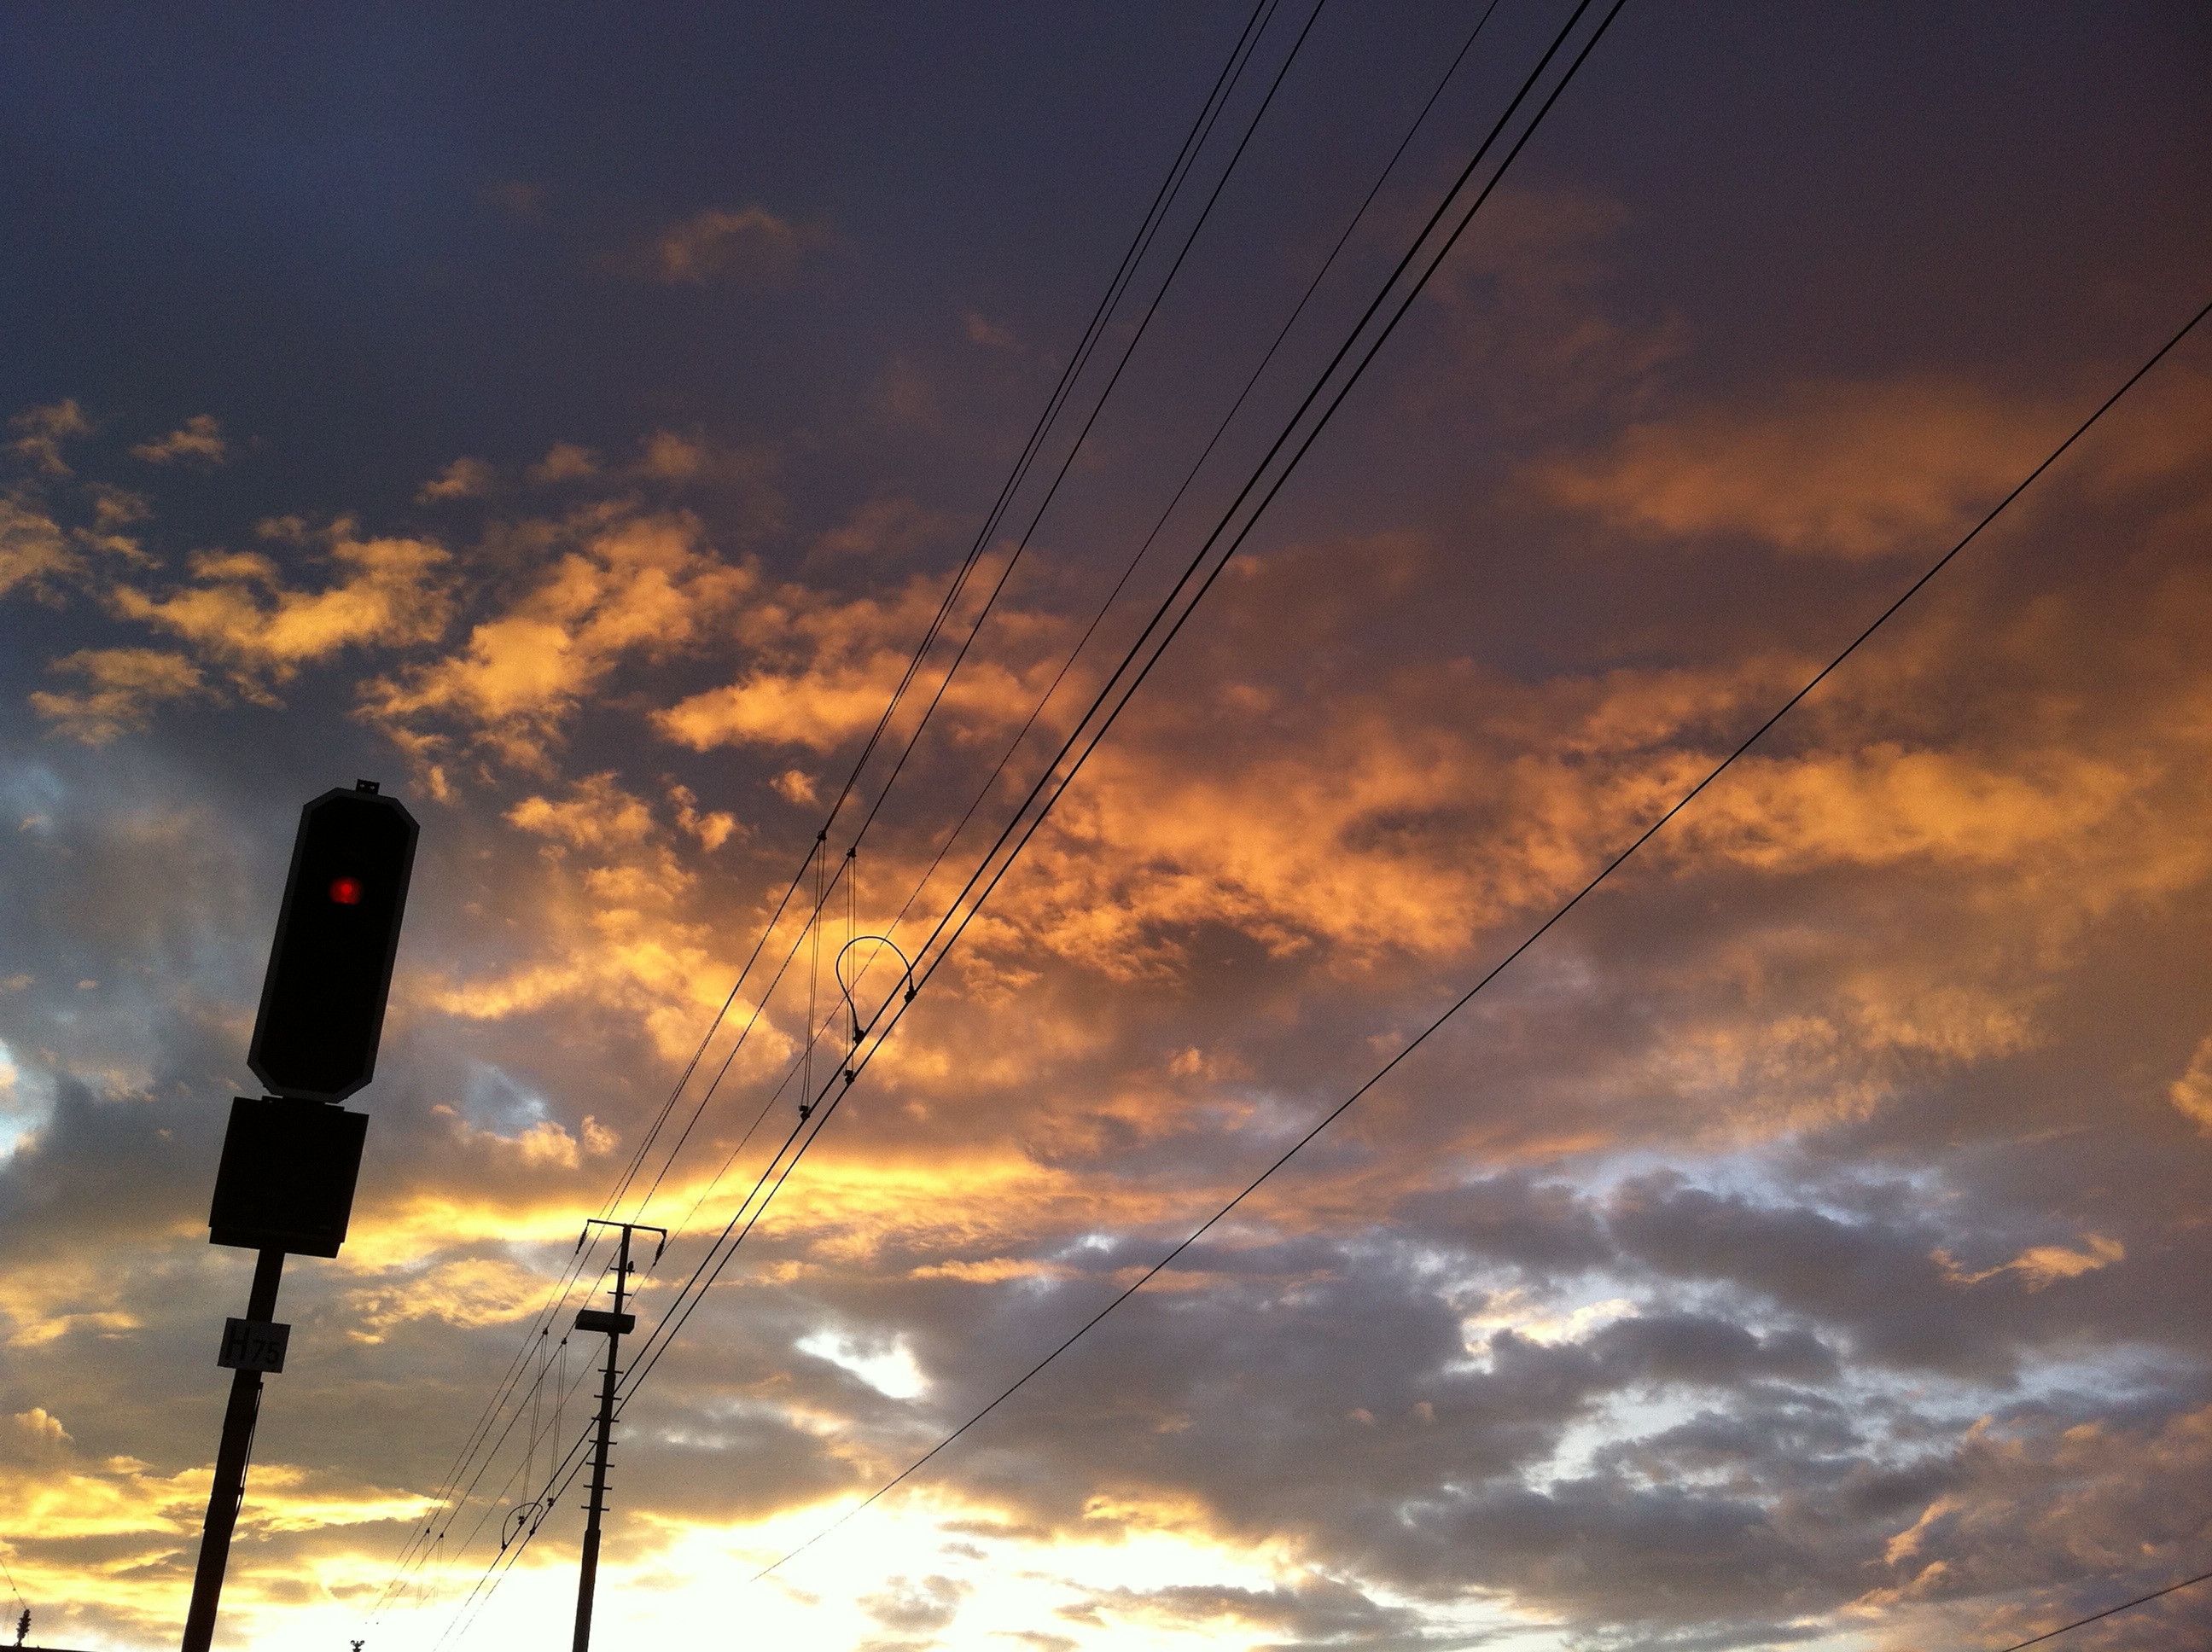
horizon, silhouette, light, cloud, sky, sun, railway, sunrise, sunset, sunlight, morning, dawn, atmosphere, dusk, evening, twilight, signal, clouds, abendstimmung, afterglow, evening sky, catenary, meteorological phenomenon